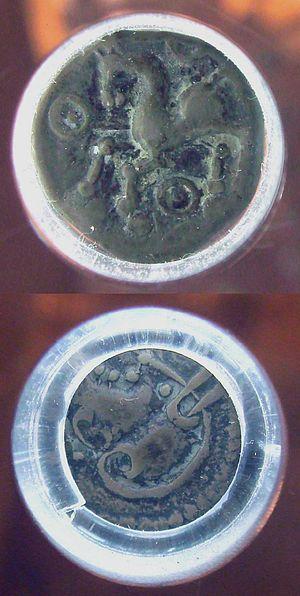
Cet article a pour vocation de servir d'index des peuples celtes ou à caractère celtique.